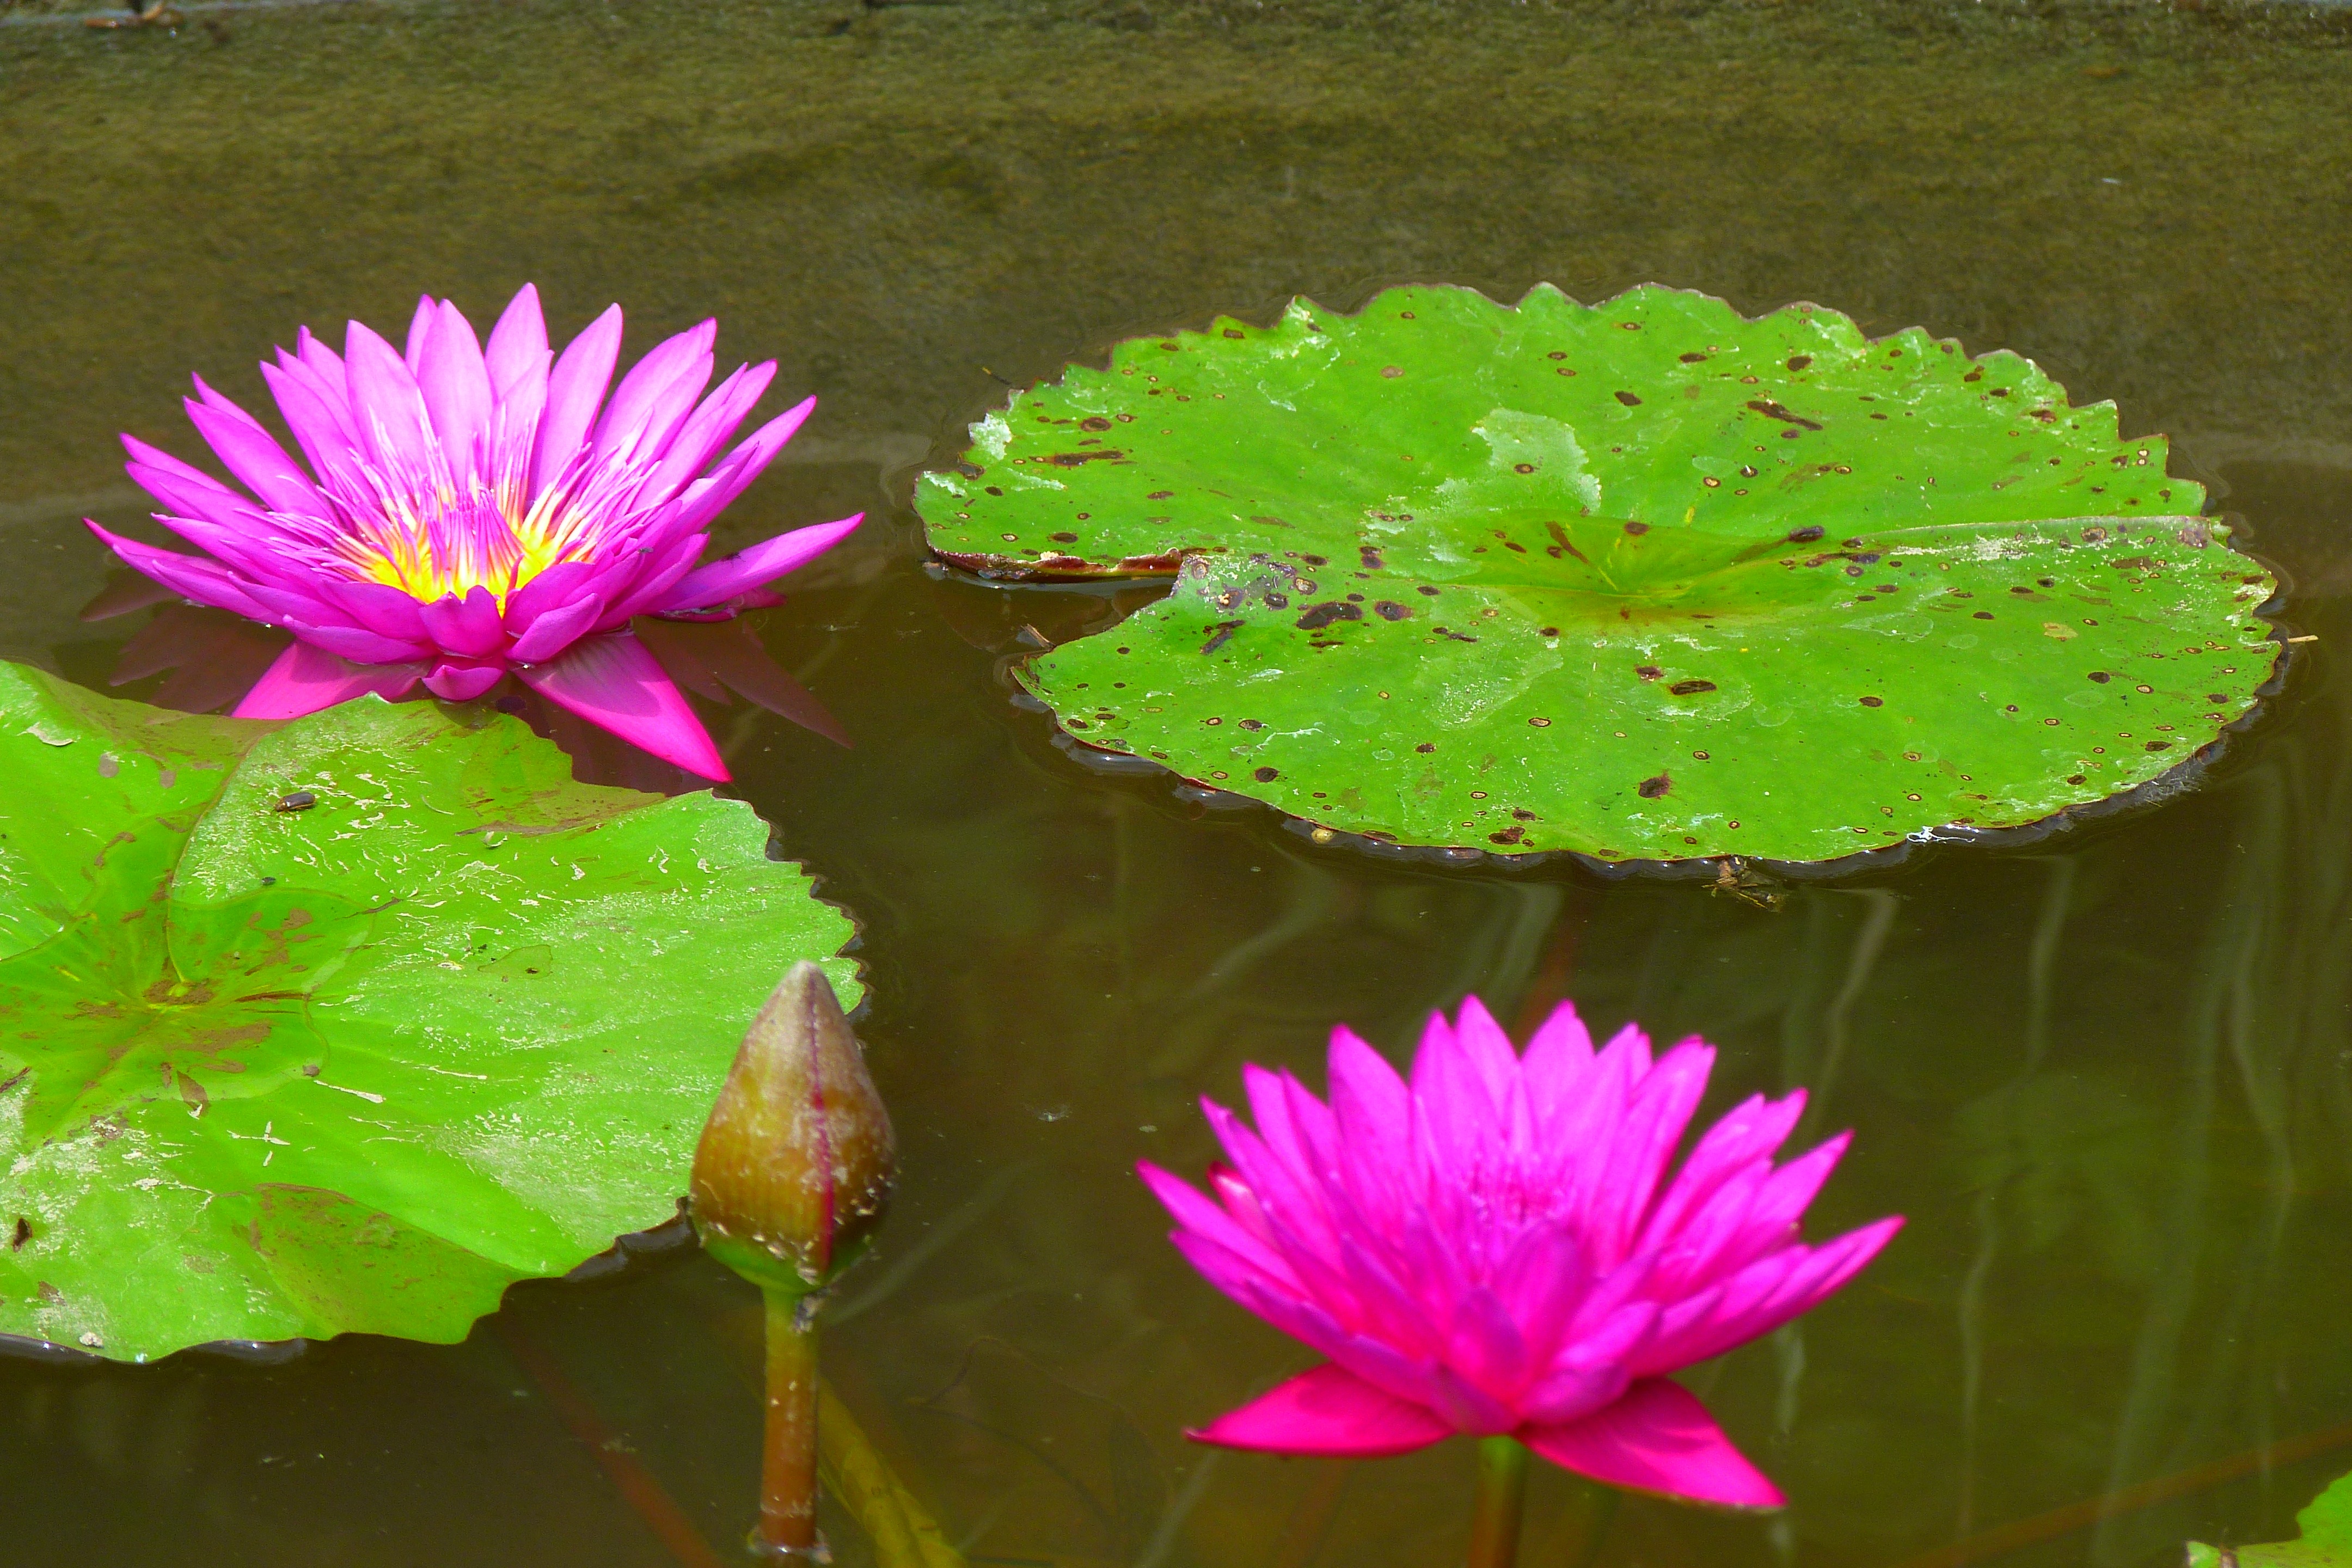
water, blossom, plant, leaf, flower, petal, daisy, pond, green, botany, sacred lotus, aquatic plant, flora, wildflower, lotus, water lilies, macro photography, flowering plant, daisy family, pink water lily, annual plant, land plant, lotus family, proteales